Panhard Dynavia

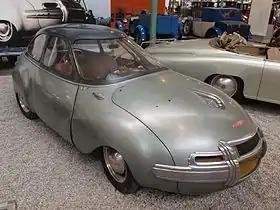
1948 Panhard Dynavia

The Dynavia is a concept car built by Panhard in . It was built as an experiment in aerodynamics.